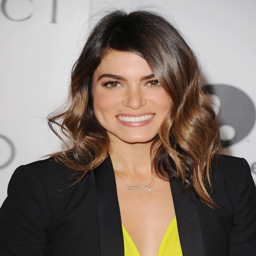
actor went for an understated , pretty look , allowing her bold eyebrows to stand out against neutral pinks and browns .